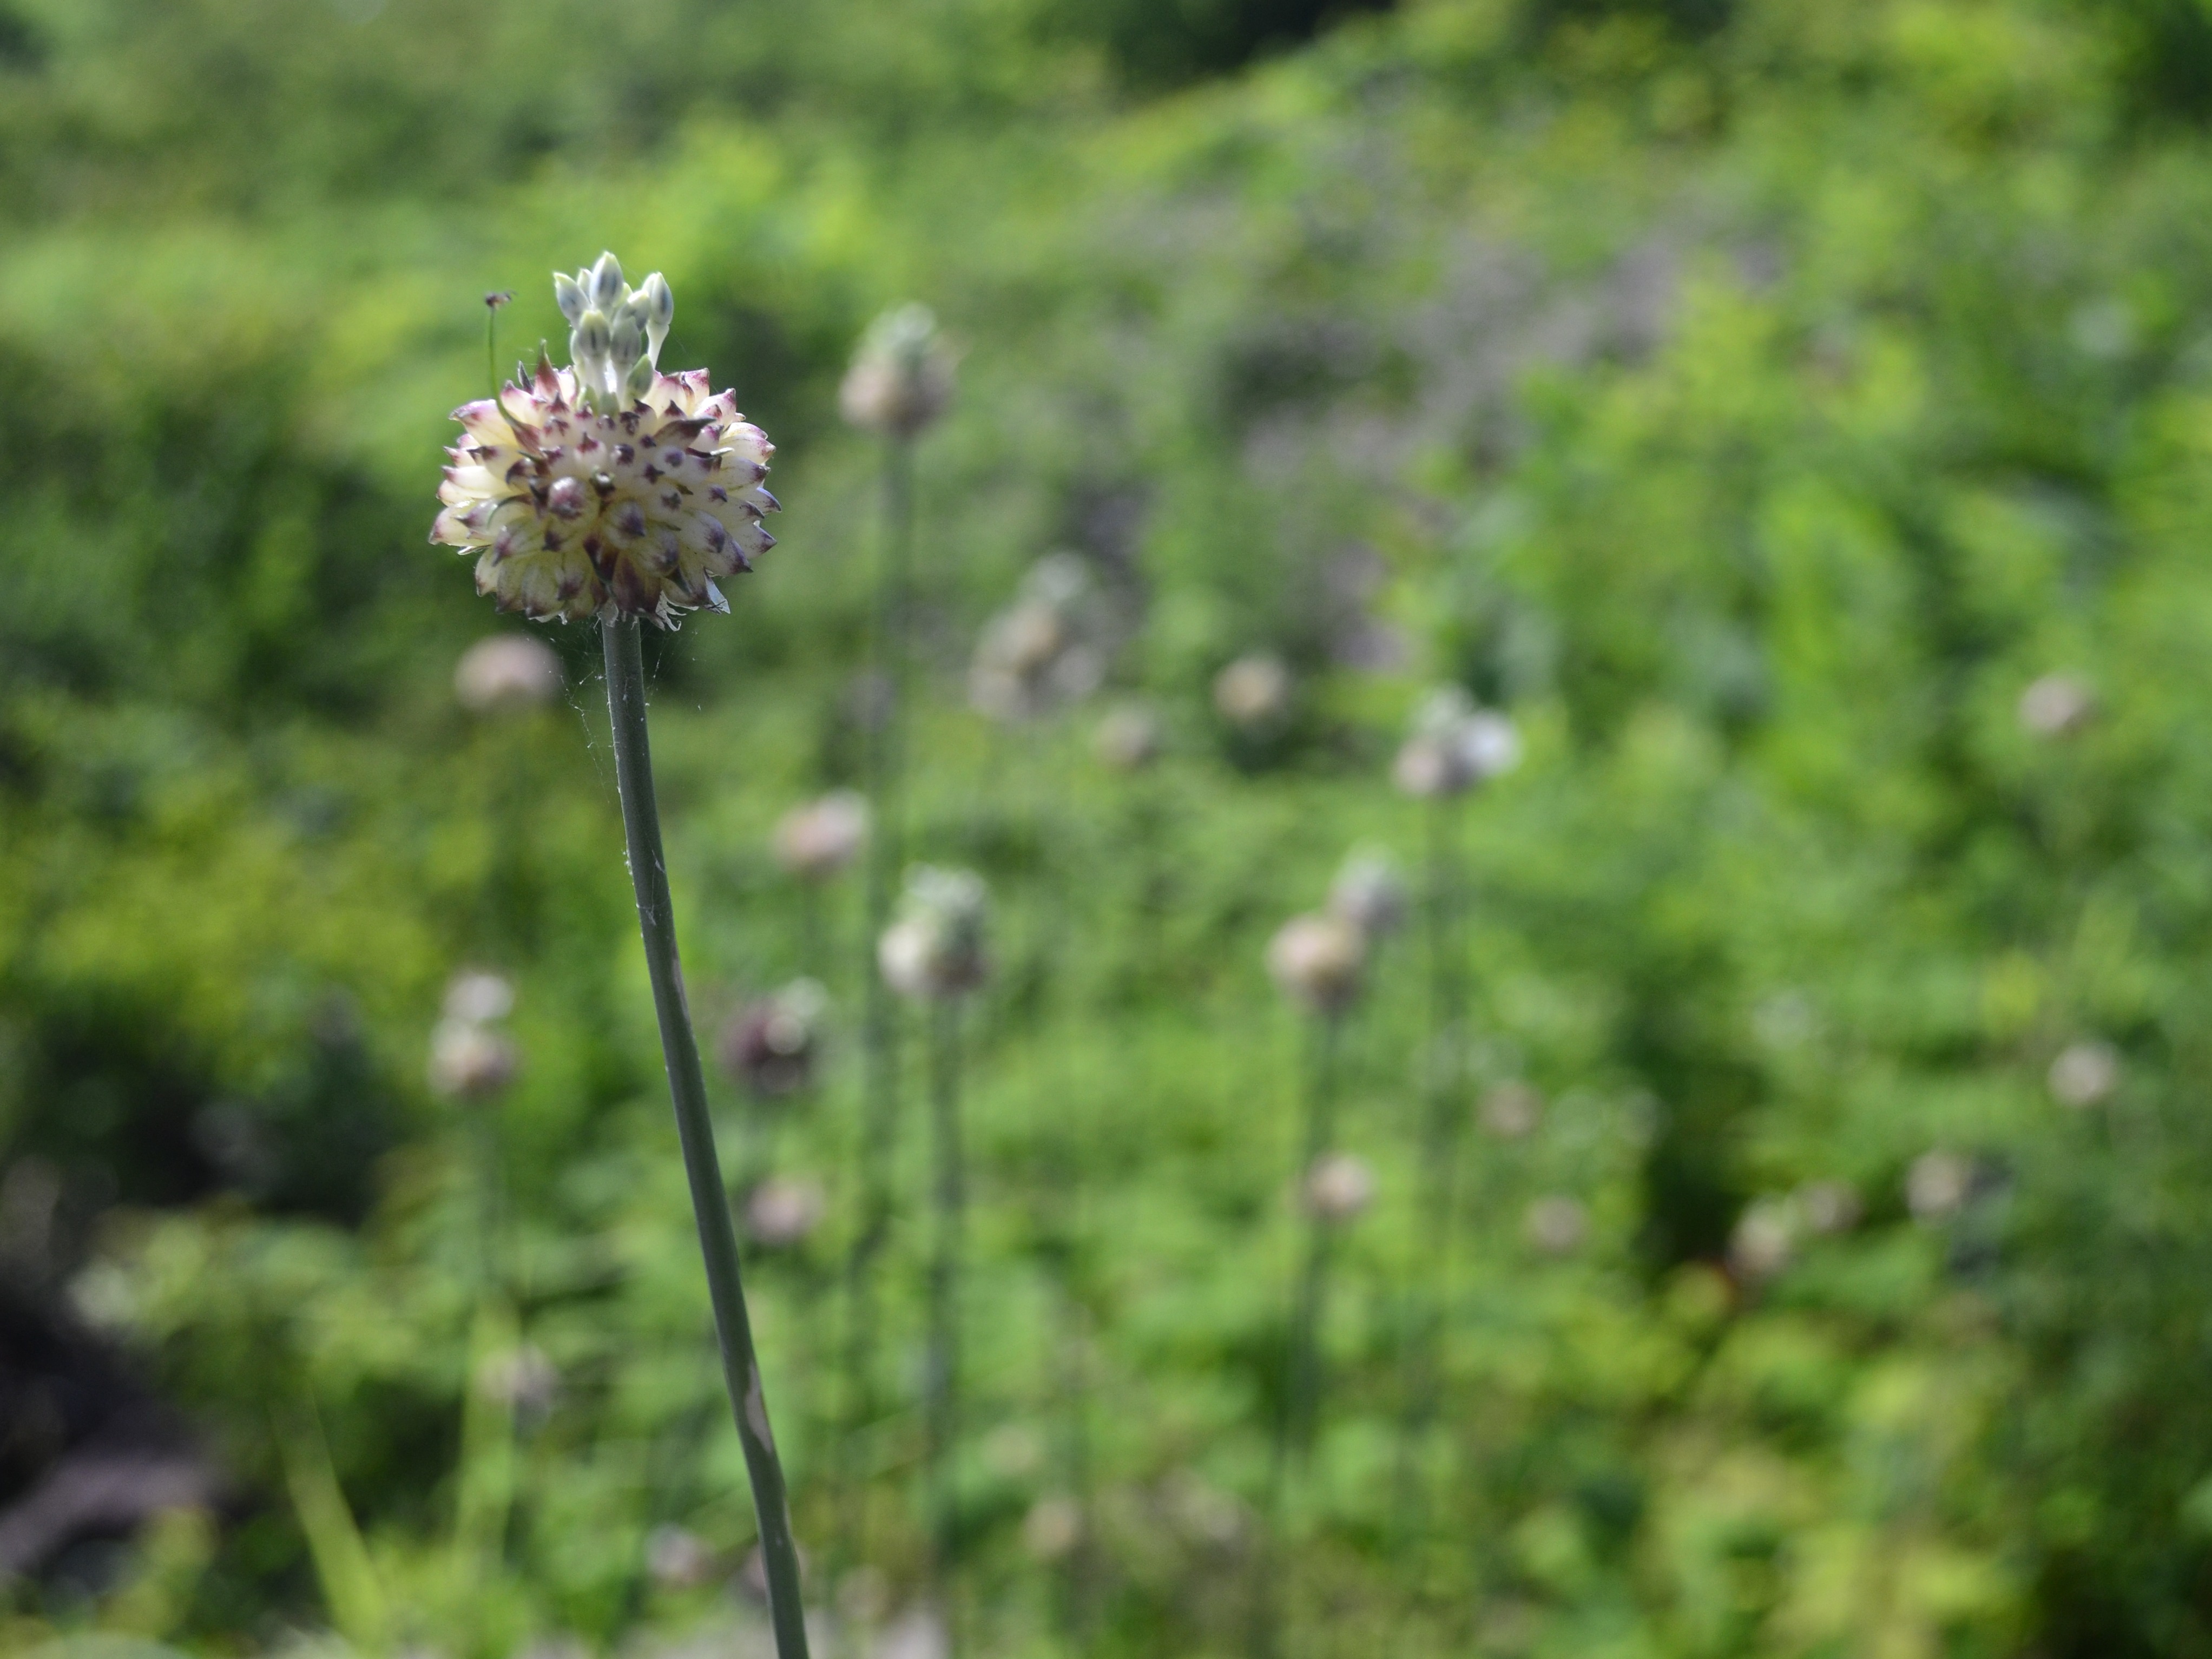
nature, grass, blossom, plant, field, lawn, meadow, prairie, stem, leaf, flower, petal, bloom, floral, environment, green, herb, garlic, produce, natural, botany, agriculture, flora, botanical, wildflower, outdoors, vegetation, shrub, woodland, horticulture, organic, flowering plant, daisy family, wild garlic, grass family, plant stem, land plant, wild food